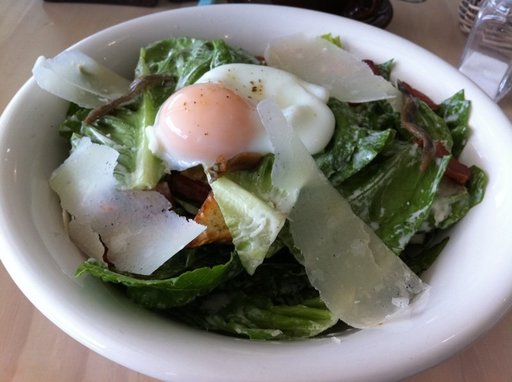
Label: caesar_salad